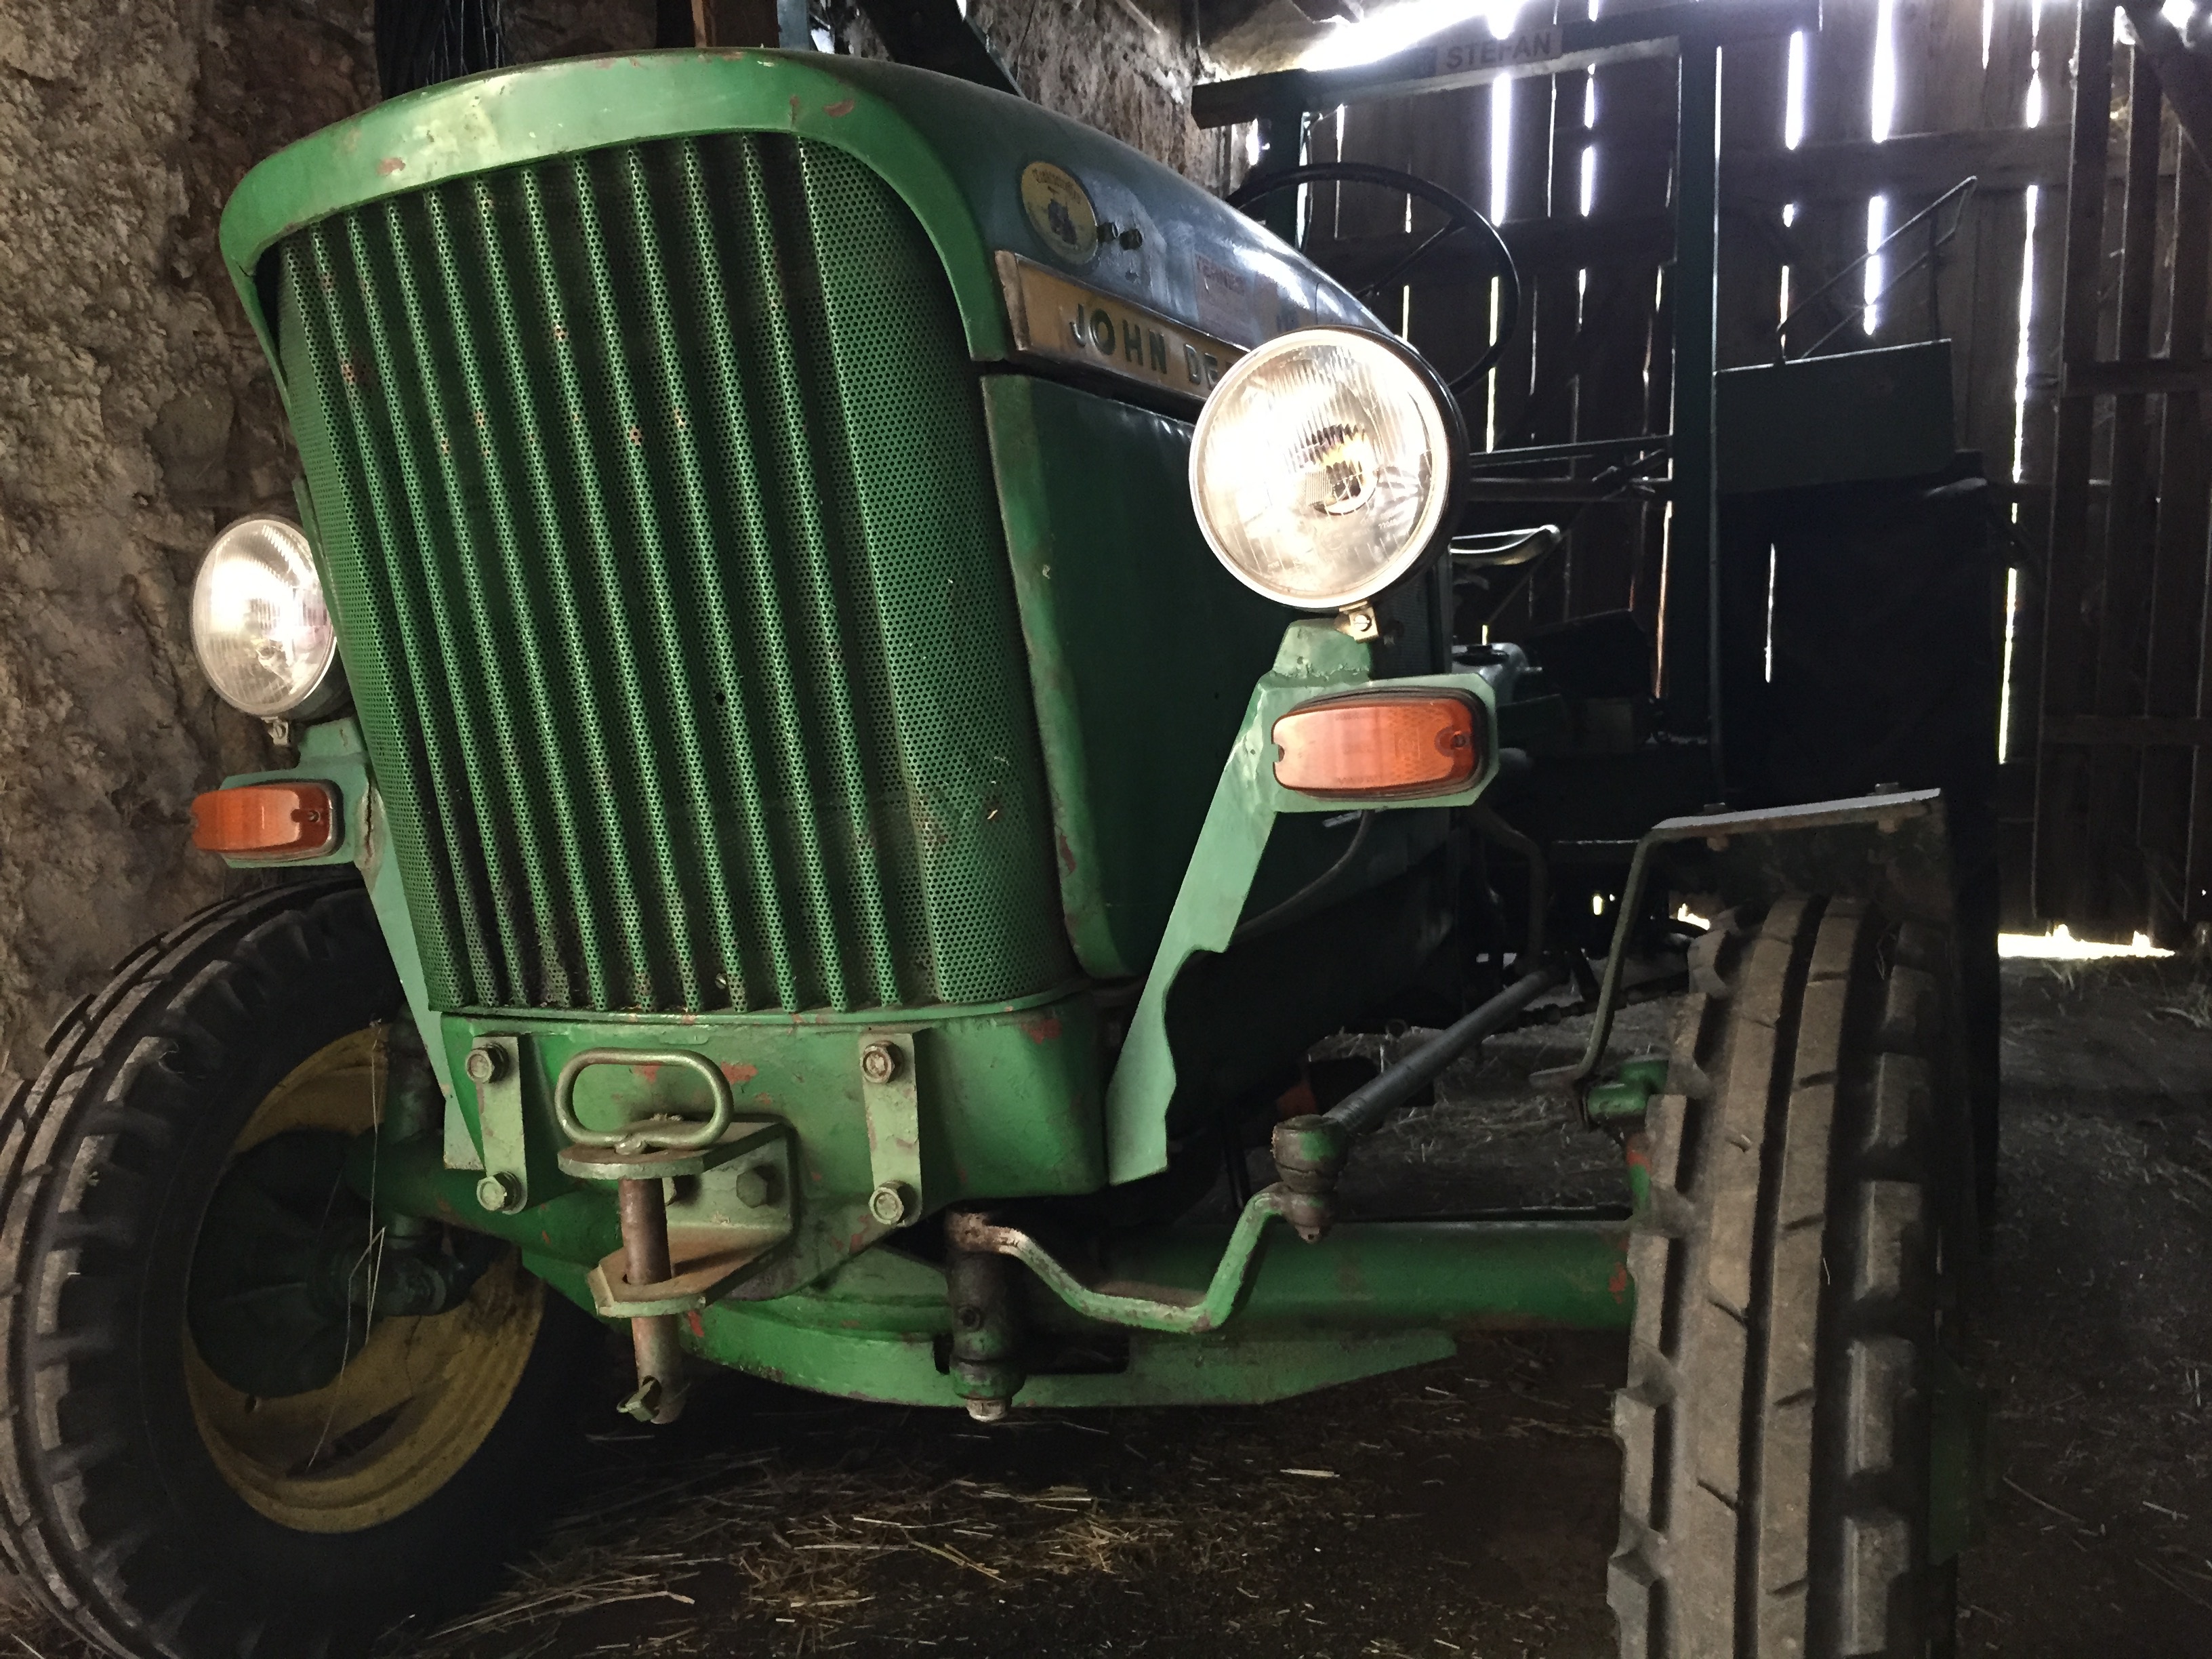
grass, car, hay, tractor, field, meadow, wheel, barn, summer, harvest, vehicle, agriculture, vintage car, farmer, bumper, engine, tractors, mow, arable, agricultural machinery, land vehicle, automobile make, automotive exterior, john deere lanz